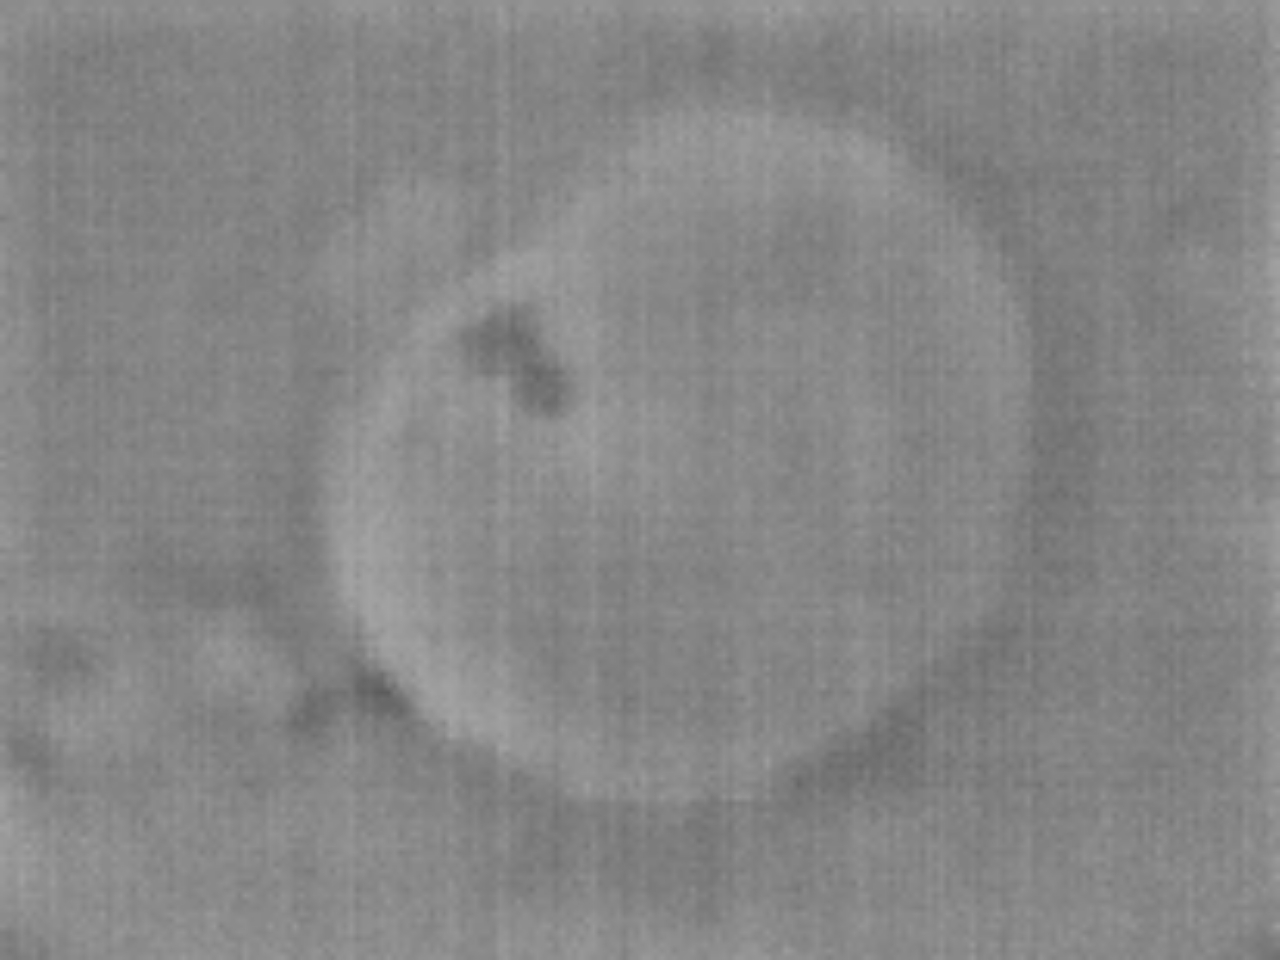
Label: No Defect